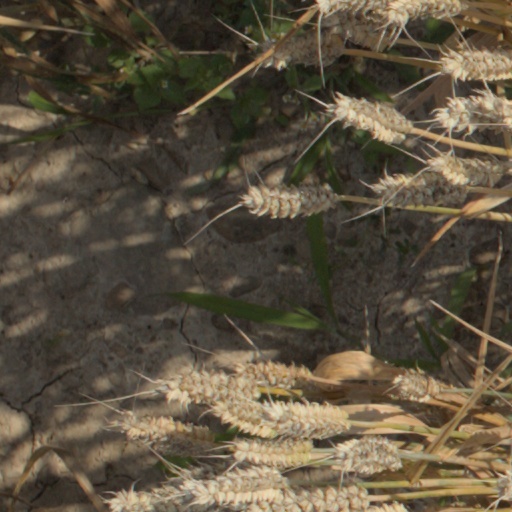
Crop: wheat